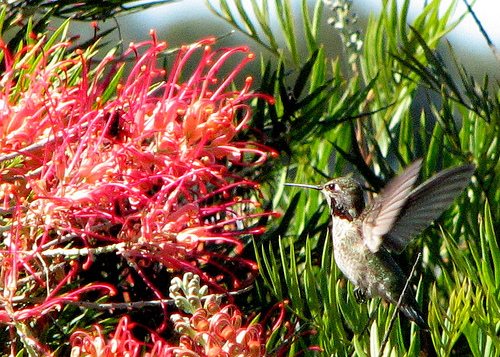
a tiny bird, with significant head, a needle bill, pronouncedly darker malar stripe, whit breast and belly, and green rump.
the tiny bird has a green crown and long slender black bill.
this small green bird has a long black beak and very tiny feet.
a very small bird with a really long and narrow bill.
this bird has a white belly and a long thin beak.
this is a small bird with a long, thin beak, green feathers on it's head, back and wings, white cheek patches and lighter grey color on it's underside.
a brown small bird with a long black beak and maroon malar strike.
this particular bird has a belly that is white with black and gray spots
this bird has wings that are grey and has a long bill
this very small green bird has a red throat and a long, thin bill.
Species: Anna Hummingbird